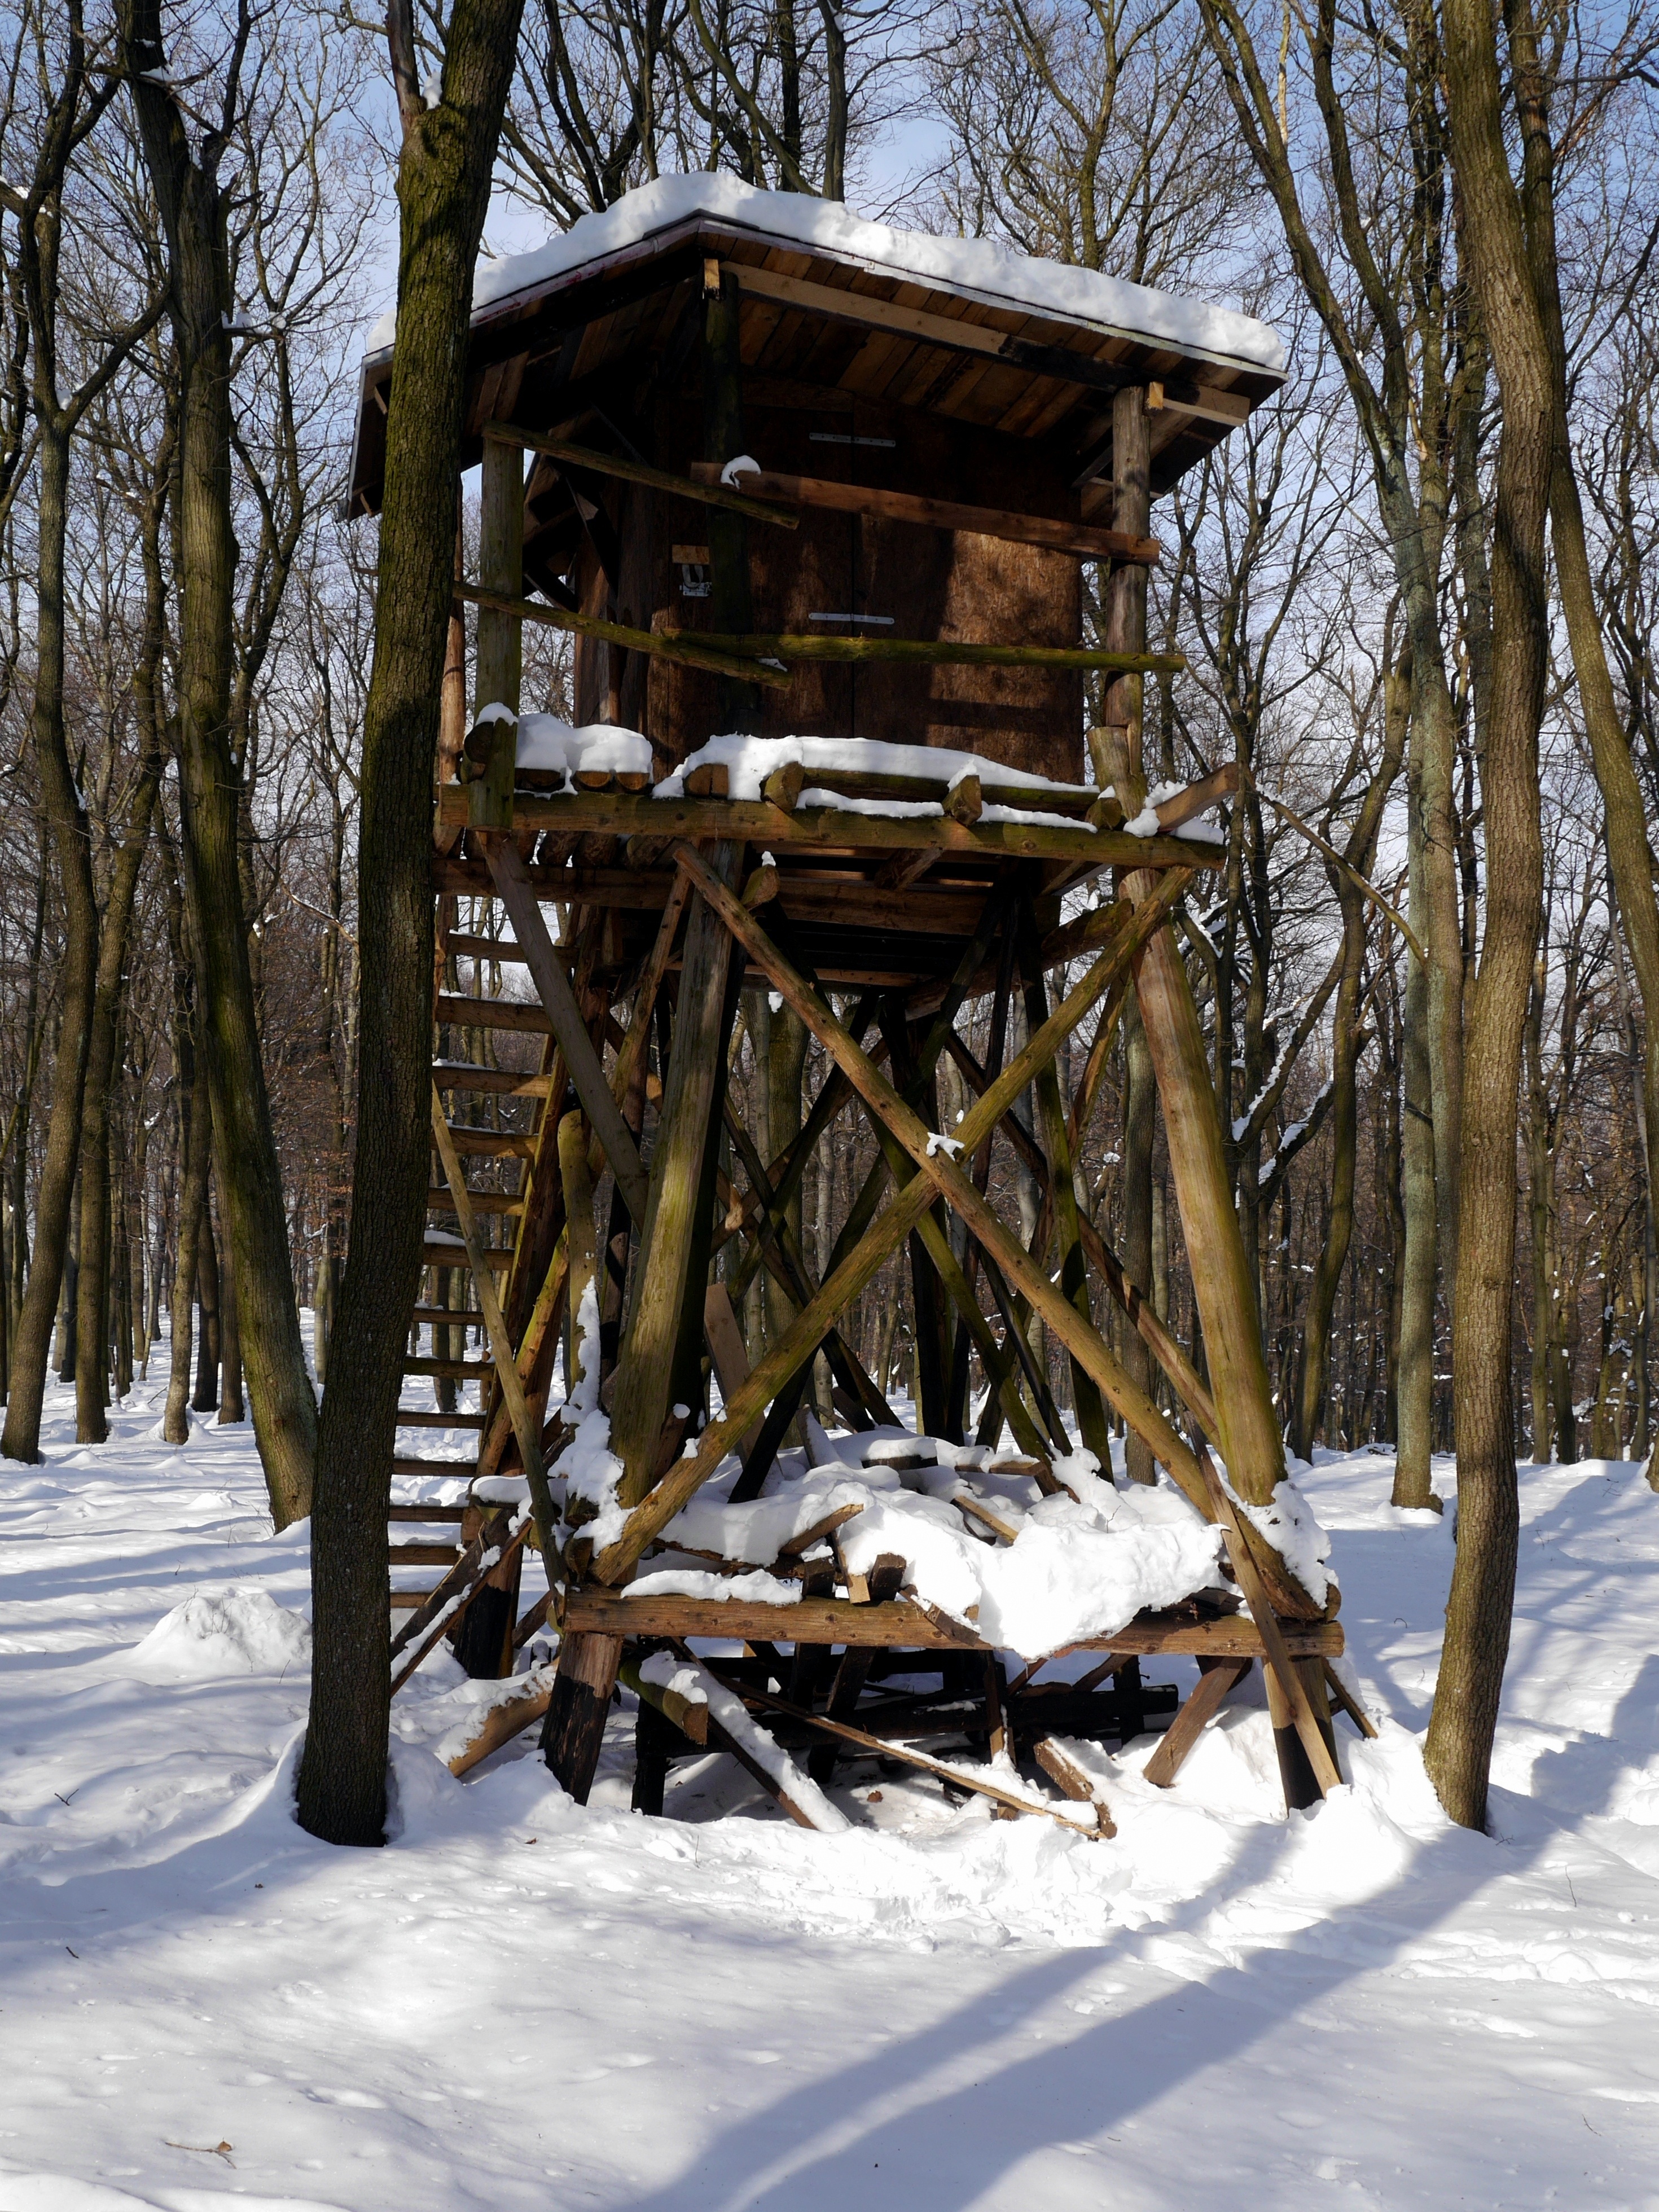
tree, forest, snow, winter, wood, vehicle, weather, season, hide, log cabin, slovakia, little carpathians, sugar house